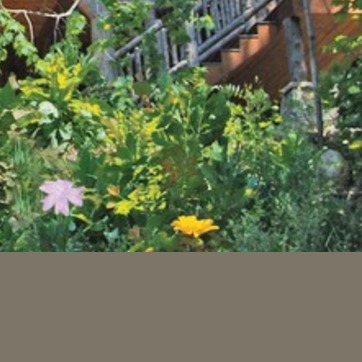
Material: foliage